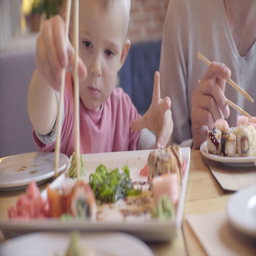
pretty boy eating japanese food for the first time in his life